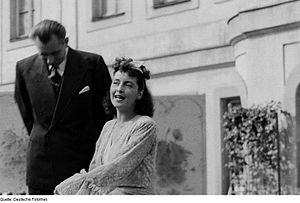
Dorothea Wieck est une actrice allemande de théâtre et de cinéma née le 3 janvier 1908 à Davos et morte le 19 février 1986 à Berlin.